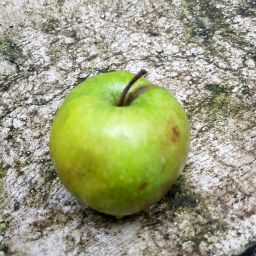
Fruit: Apple
Quality: Good